Robban Andersson

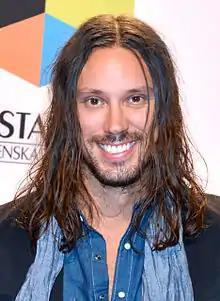
Andersson in 2013

Jan "Robert" Andersson (born 3 April 1974), commonly known as Robban Andersson or Robinson-Robban, is a Swedish television personality who has participated in "Expedition Robinson" (the Swedish original to the US "Survivor" series) several times from 1999 until 2012. He has also participated in the celebrity version of "Big Brother" and in the "Gladiatorerna".